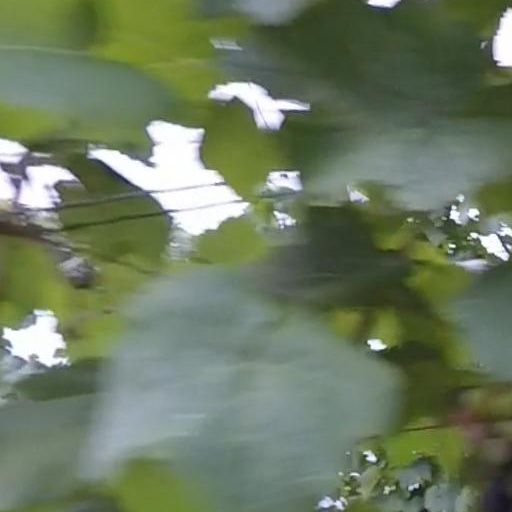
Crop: grape